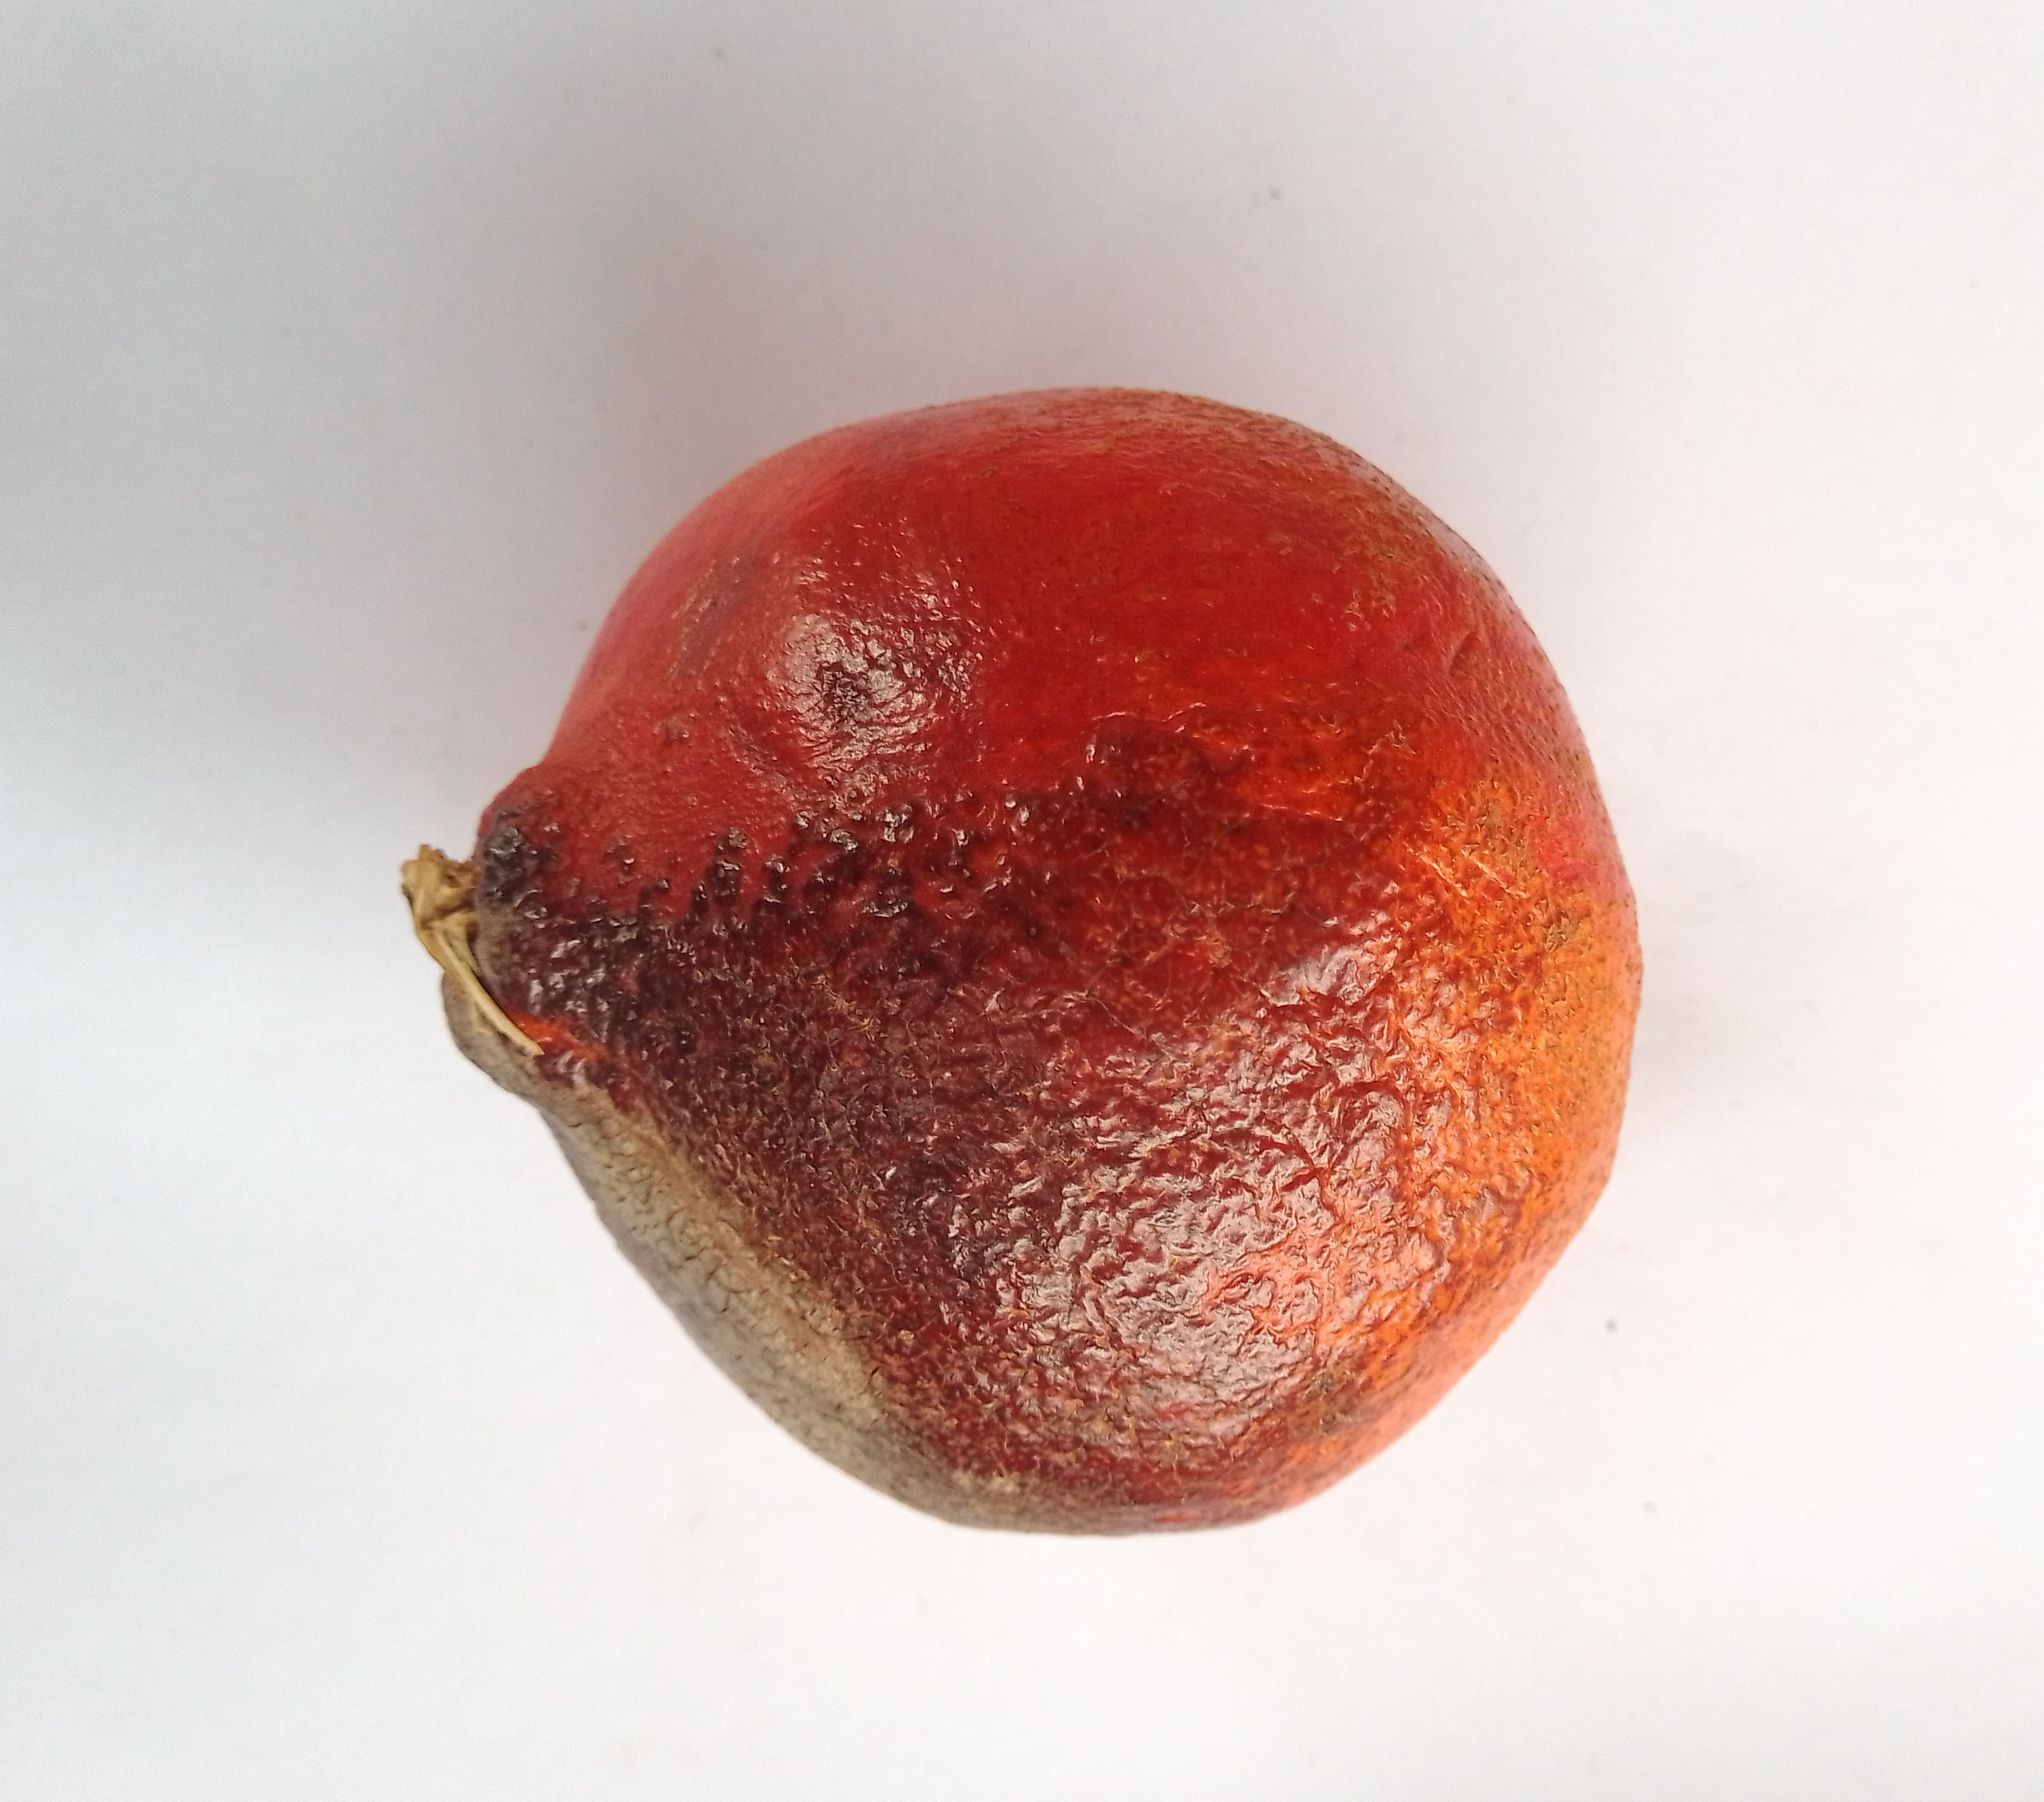
Fruit: pomegranate
Condition: rotten